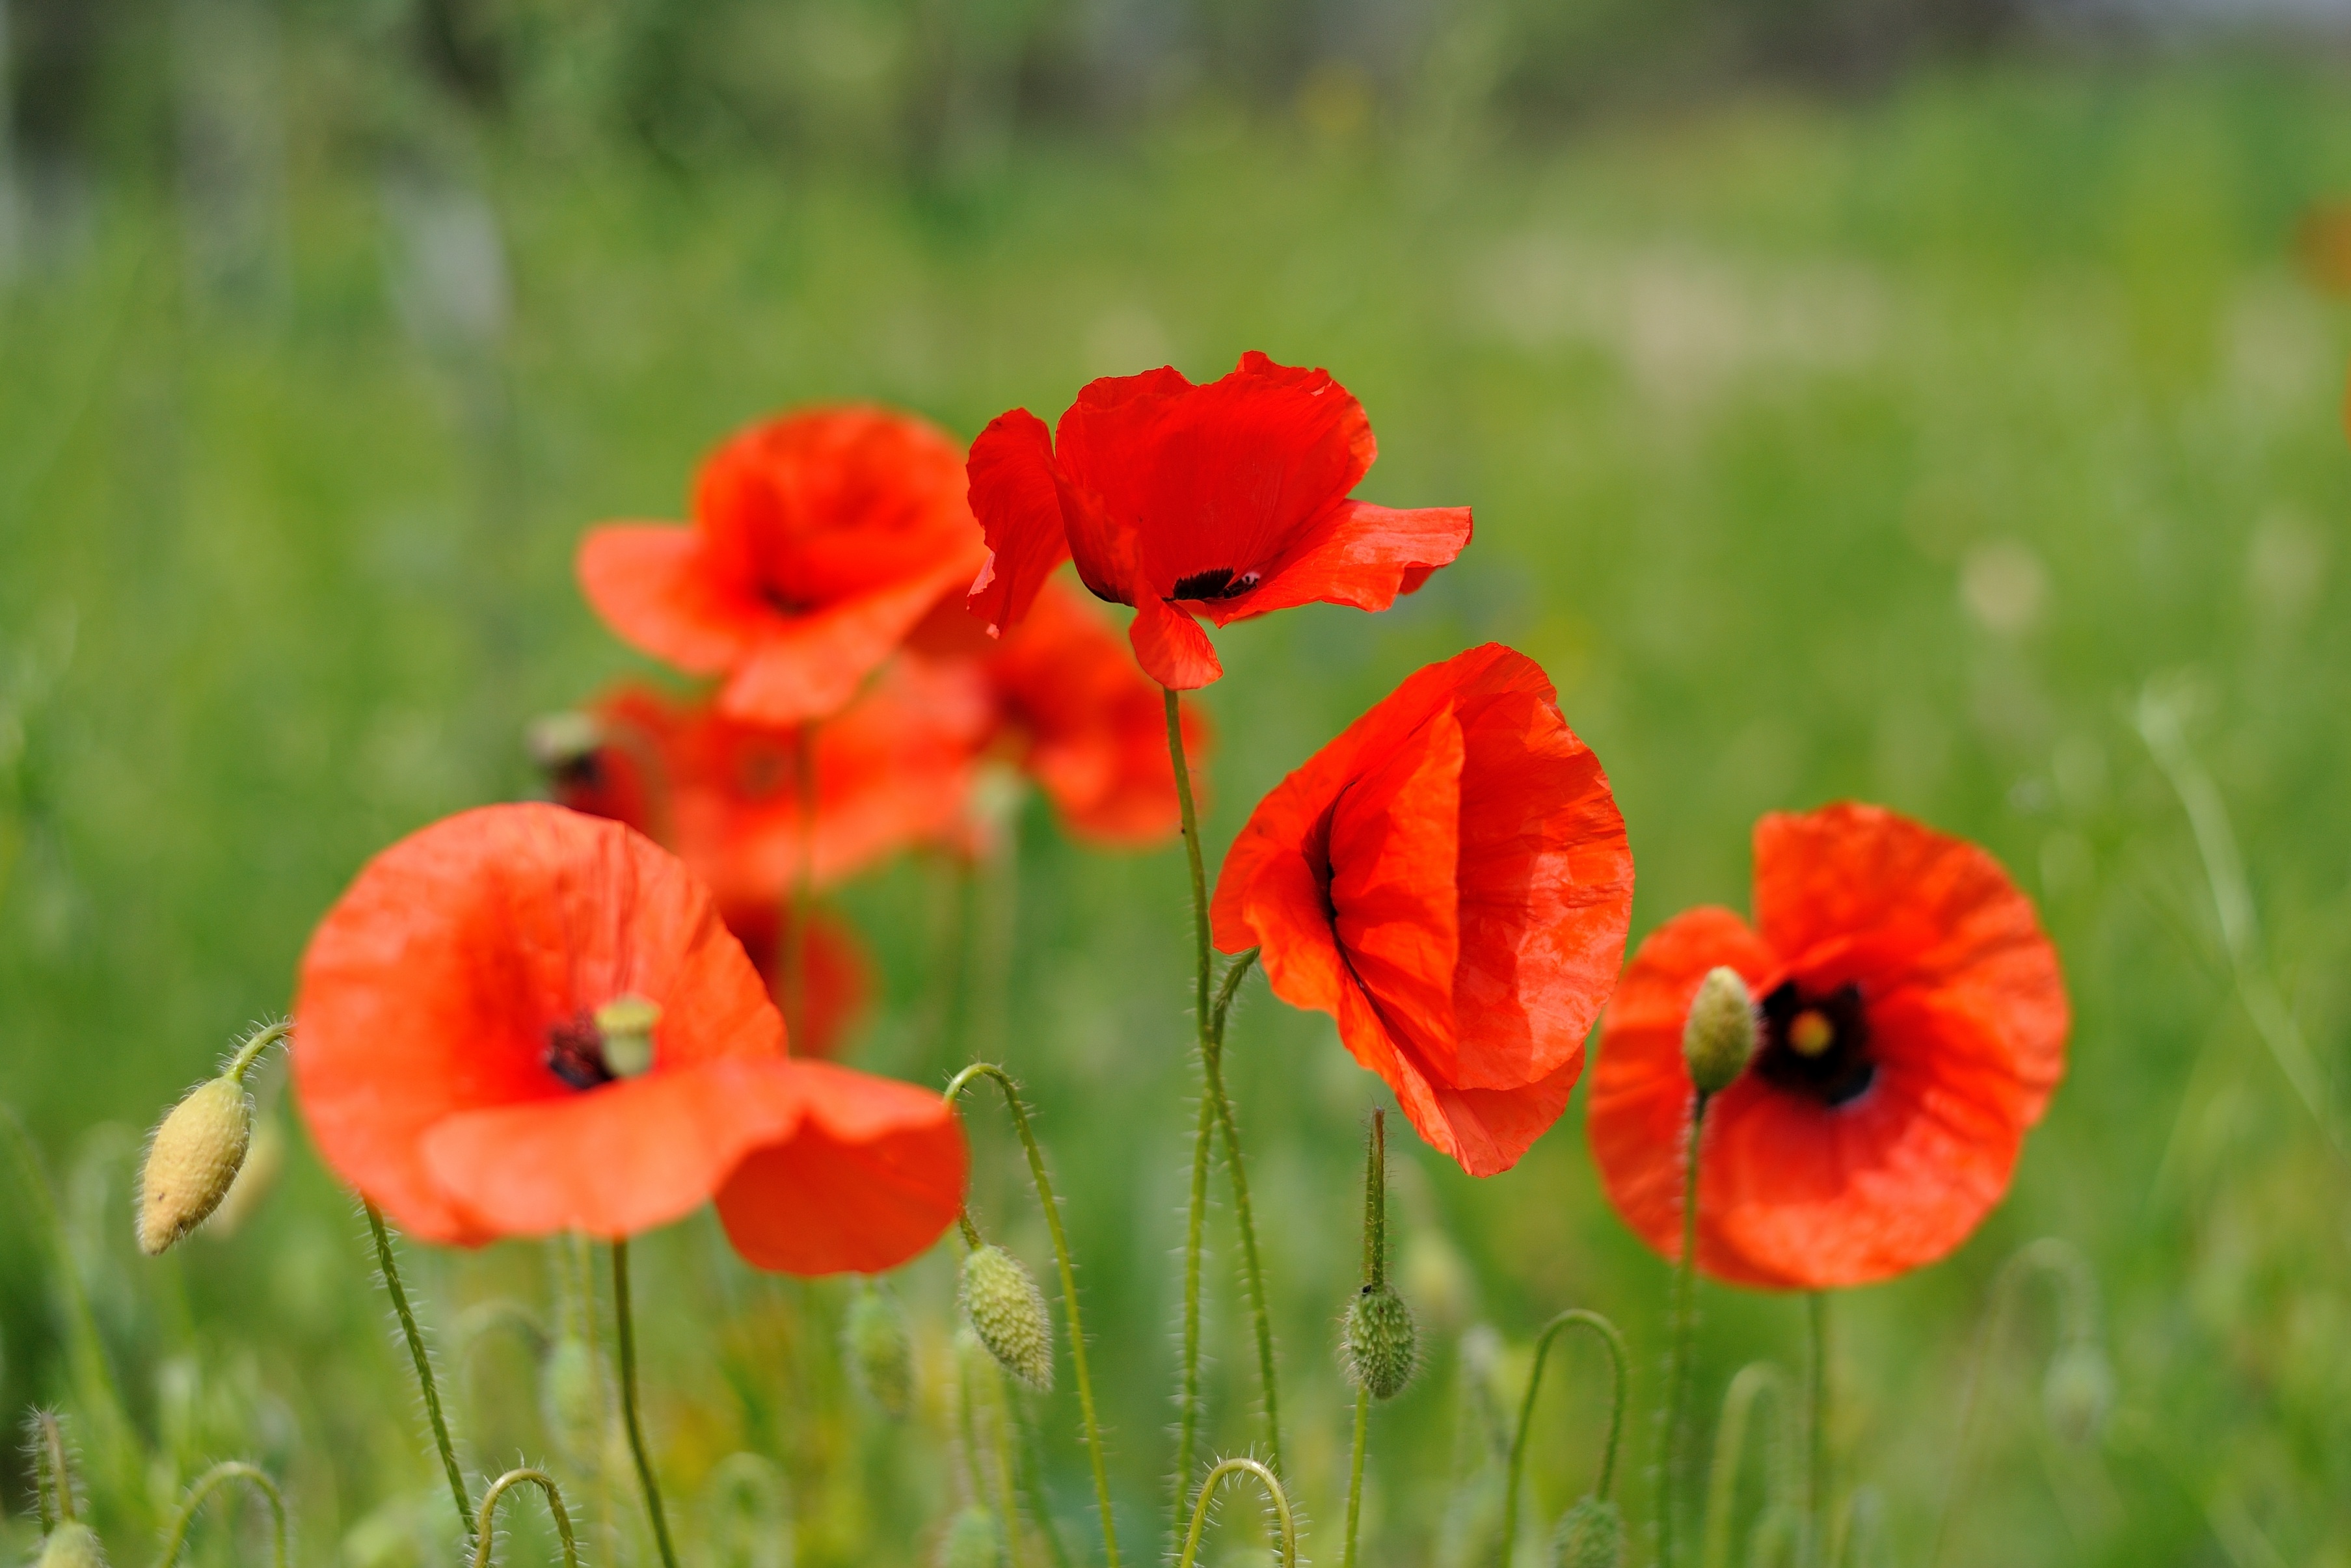
nature, grass, plant, field, meadow, prairie, flower, petal, bloom, red, botany, flora, wildflower, flowers, beautiful, poppy, mack, coquelicot, macro photography, summer flowers, flowering plant, in the summer of, annual plant, plant stem, land plant, poppy family